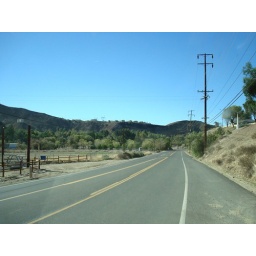
the hill below the houses on Plum from Bouquet Cyn